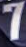
Number: 7